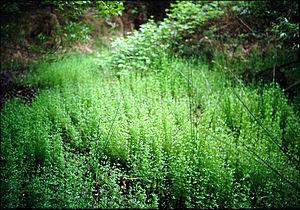
La Réserve naturelle des Landes de Blendecques est l'une des quatre réserves naturelles volontaires du plateau d'Helfaut, dans la Région Nord-Pas-de-Calais. Déclassée à la suite de la loi Démocratie de proximité de 2002, elle fait désormais partie de la Réserve naturelle régionale du plateau des landes. La réserve est gérée par EDEN 62, le syndicat mixte chargé par le conseil général de gérer les milieux et espaces naturels sensibles du département du Pas-de-Calais